Ramon Magsaysay (Cubao) High School

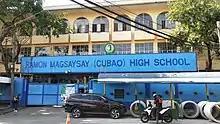
Facade of the RMCHS Main Building, 2021

Ramon Magsaysay (Cubao) High School (RMCHS), also referred to by its colloquial portmanteau Monsay or Monching (as homage to one of Ramon Magsaysay's nicknames), is a public high school in Quezon City, Philippines. It was founded as an annex of Quezon City High School (QCHS) in 1953 then became an independent school in 1958. It is one of the two schools in Metro Manila named after President Ramon Magsaysay (the other being Ramon Magsaysay High School, Manila).